Medieval Serbian army

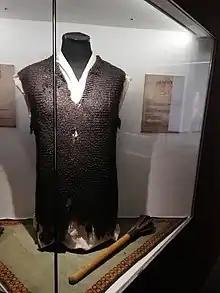
Medieval Serbian chainamail shirt

The writings of John Kinnamos and other contemporary Byzantine sources (Anna Komnene, Niketas Choniates, Eustathios of Thessalonica, Michael of Thessalonica) of the twelfth century, gives substantial data concerning Serbian armament and tactics.